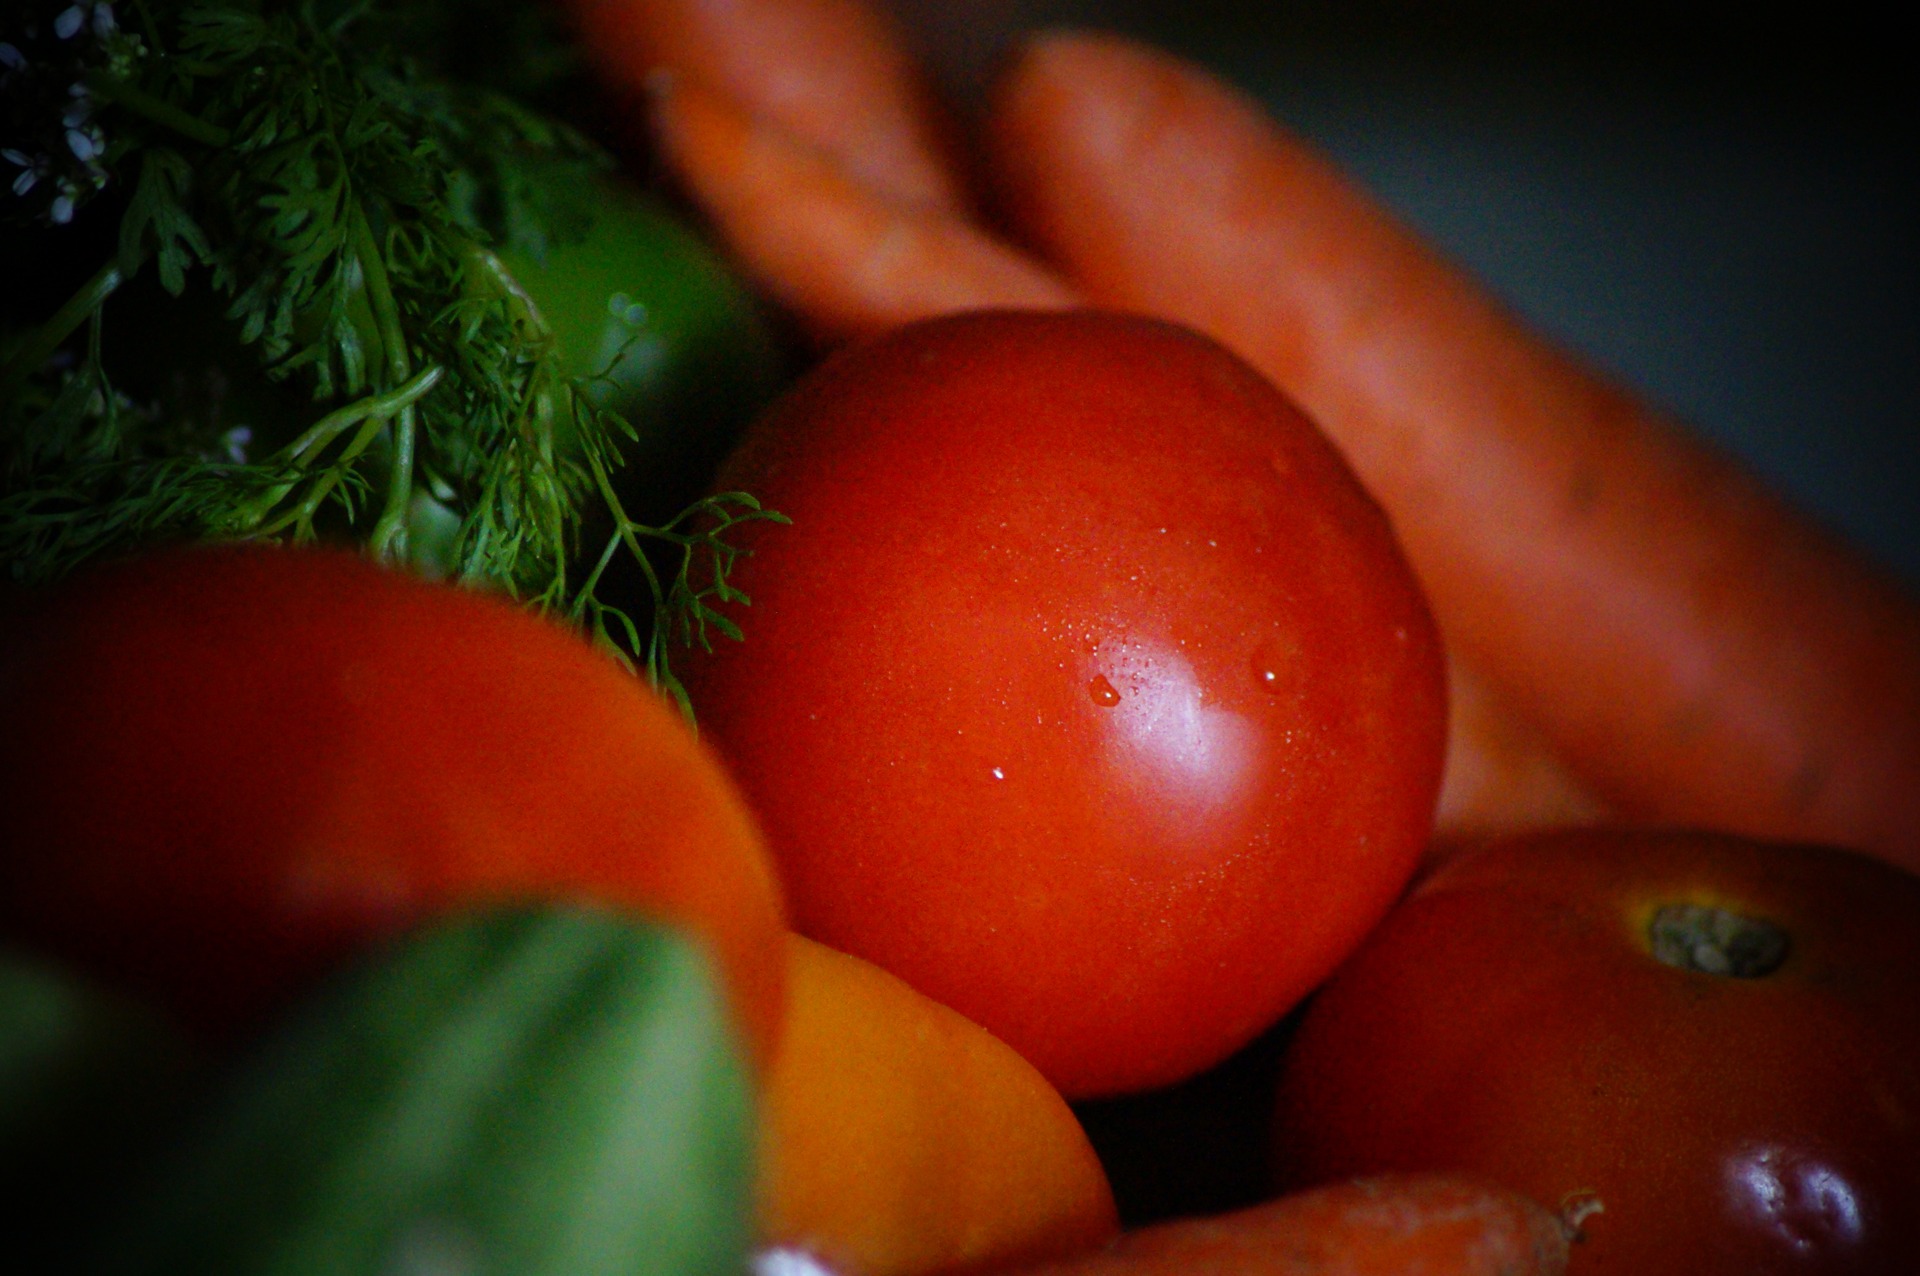
plant, fruit, food, produce, vegetable, recipe, tomato, vegetables, spicy, flowering plant, recipes, land plant, potato and tomato genus